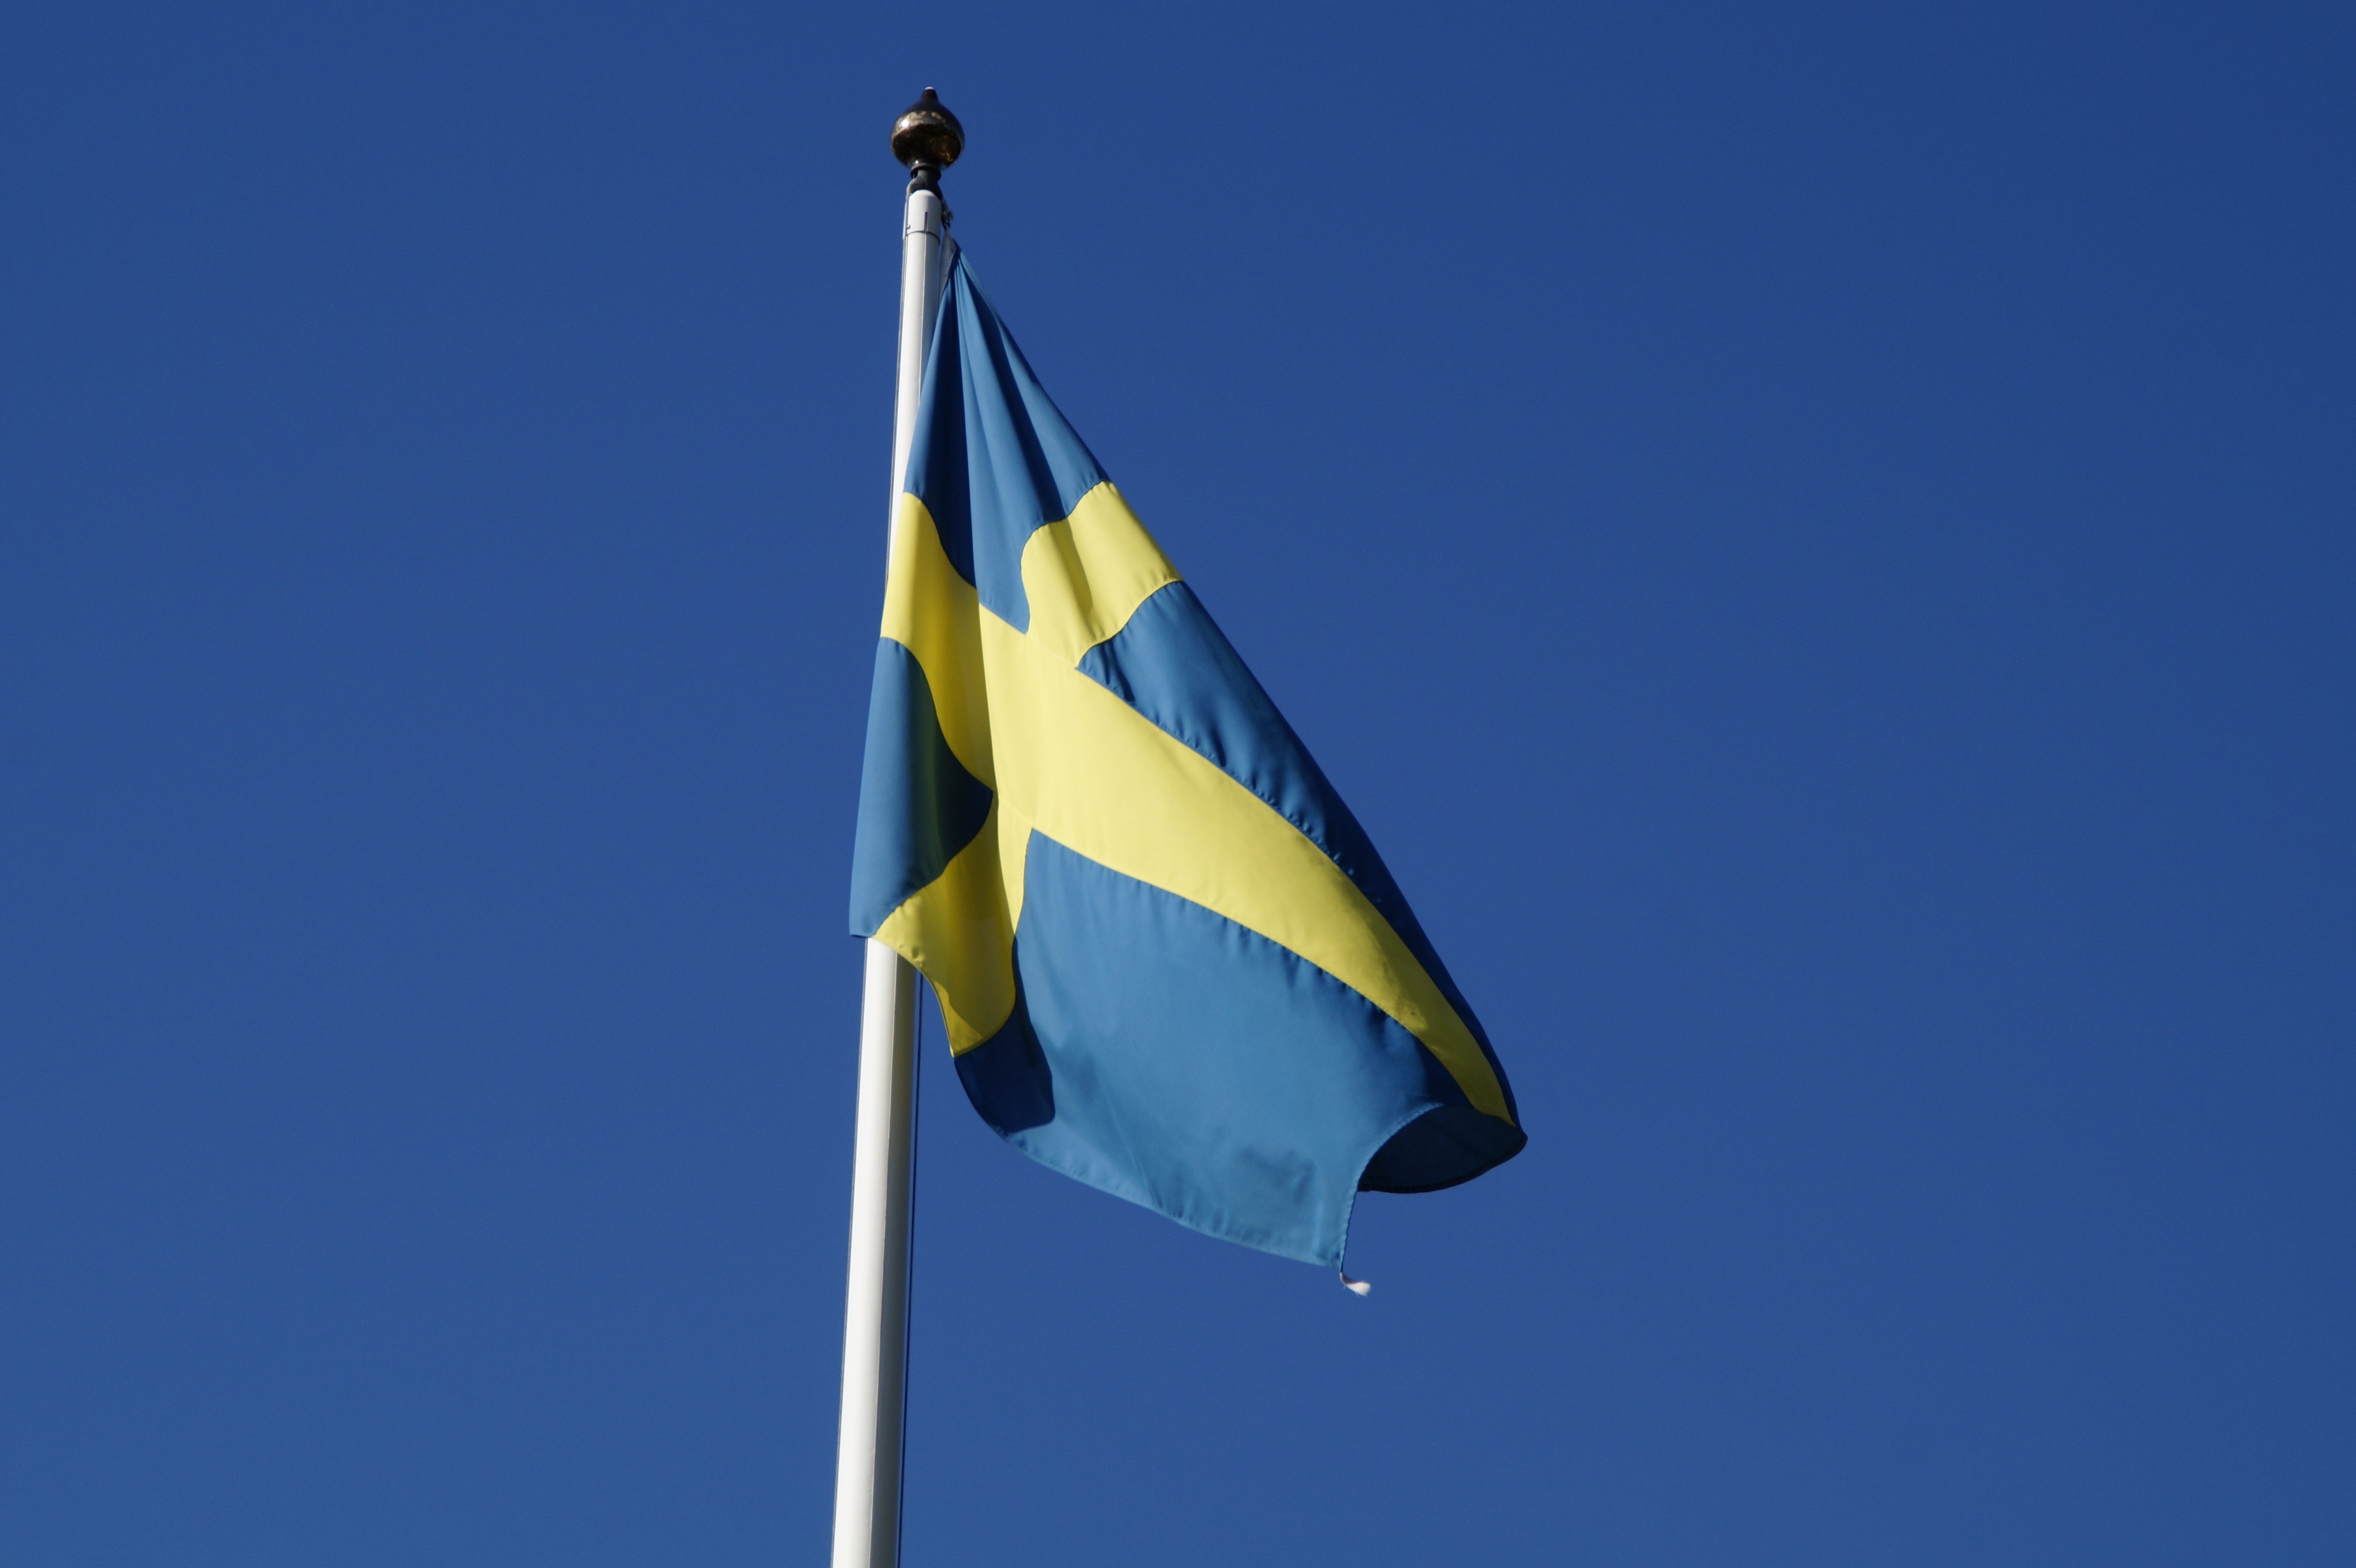
wing, sky, wind, vehicle, mast, flag, blue, sweden, blow, flag of the united states